IWRG Intercontinental Welterweight Championship

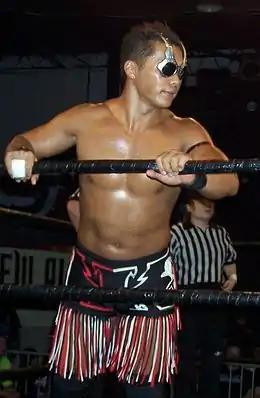
Shiima Nobunaga, the second ever Welterweight champion

The IWRG Intercontinental Welterweight Championship ("Campeonato Intercontinental Welter IWRG" in Spanish) is a professional wrestling championship promoted by the Mexican wrestling promotion International Wrestling Revolution Group (IWRG) since 1998. The official definition of the Welterweight weight class in Mexico is between and , but the weight limits are not always strictly adhered to. Because Lucha Libre puts more emphasis on the lower weight classes, this division is considered more important than the normally more prestigious heavyweight division of the promotion.